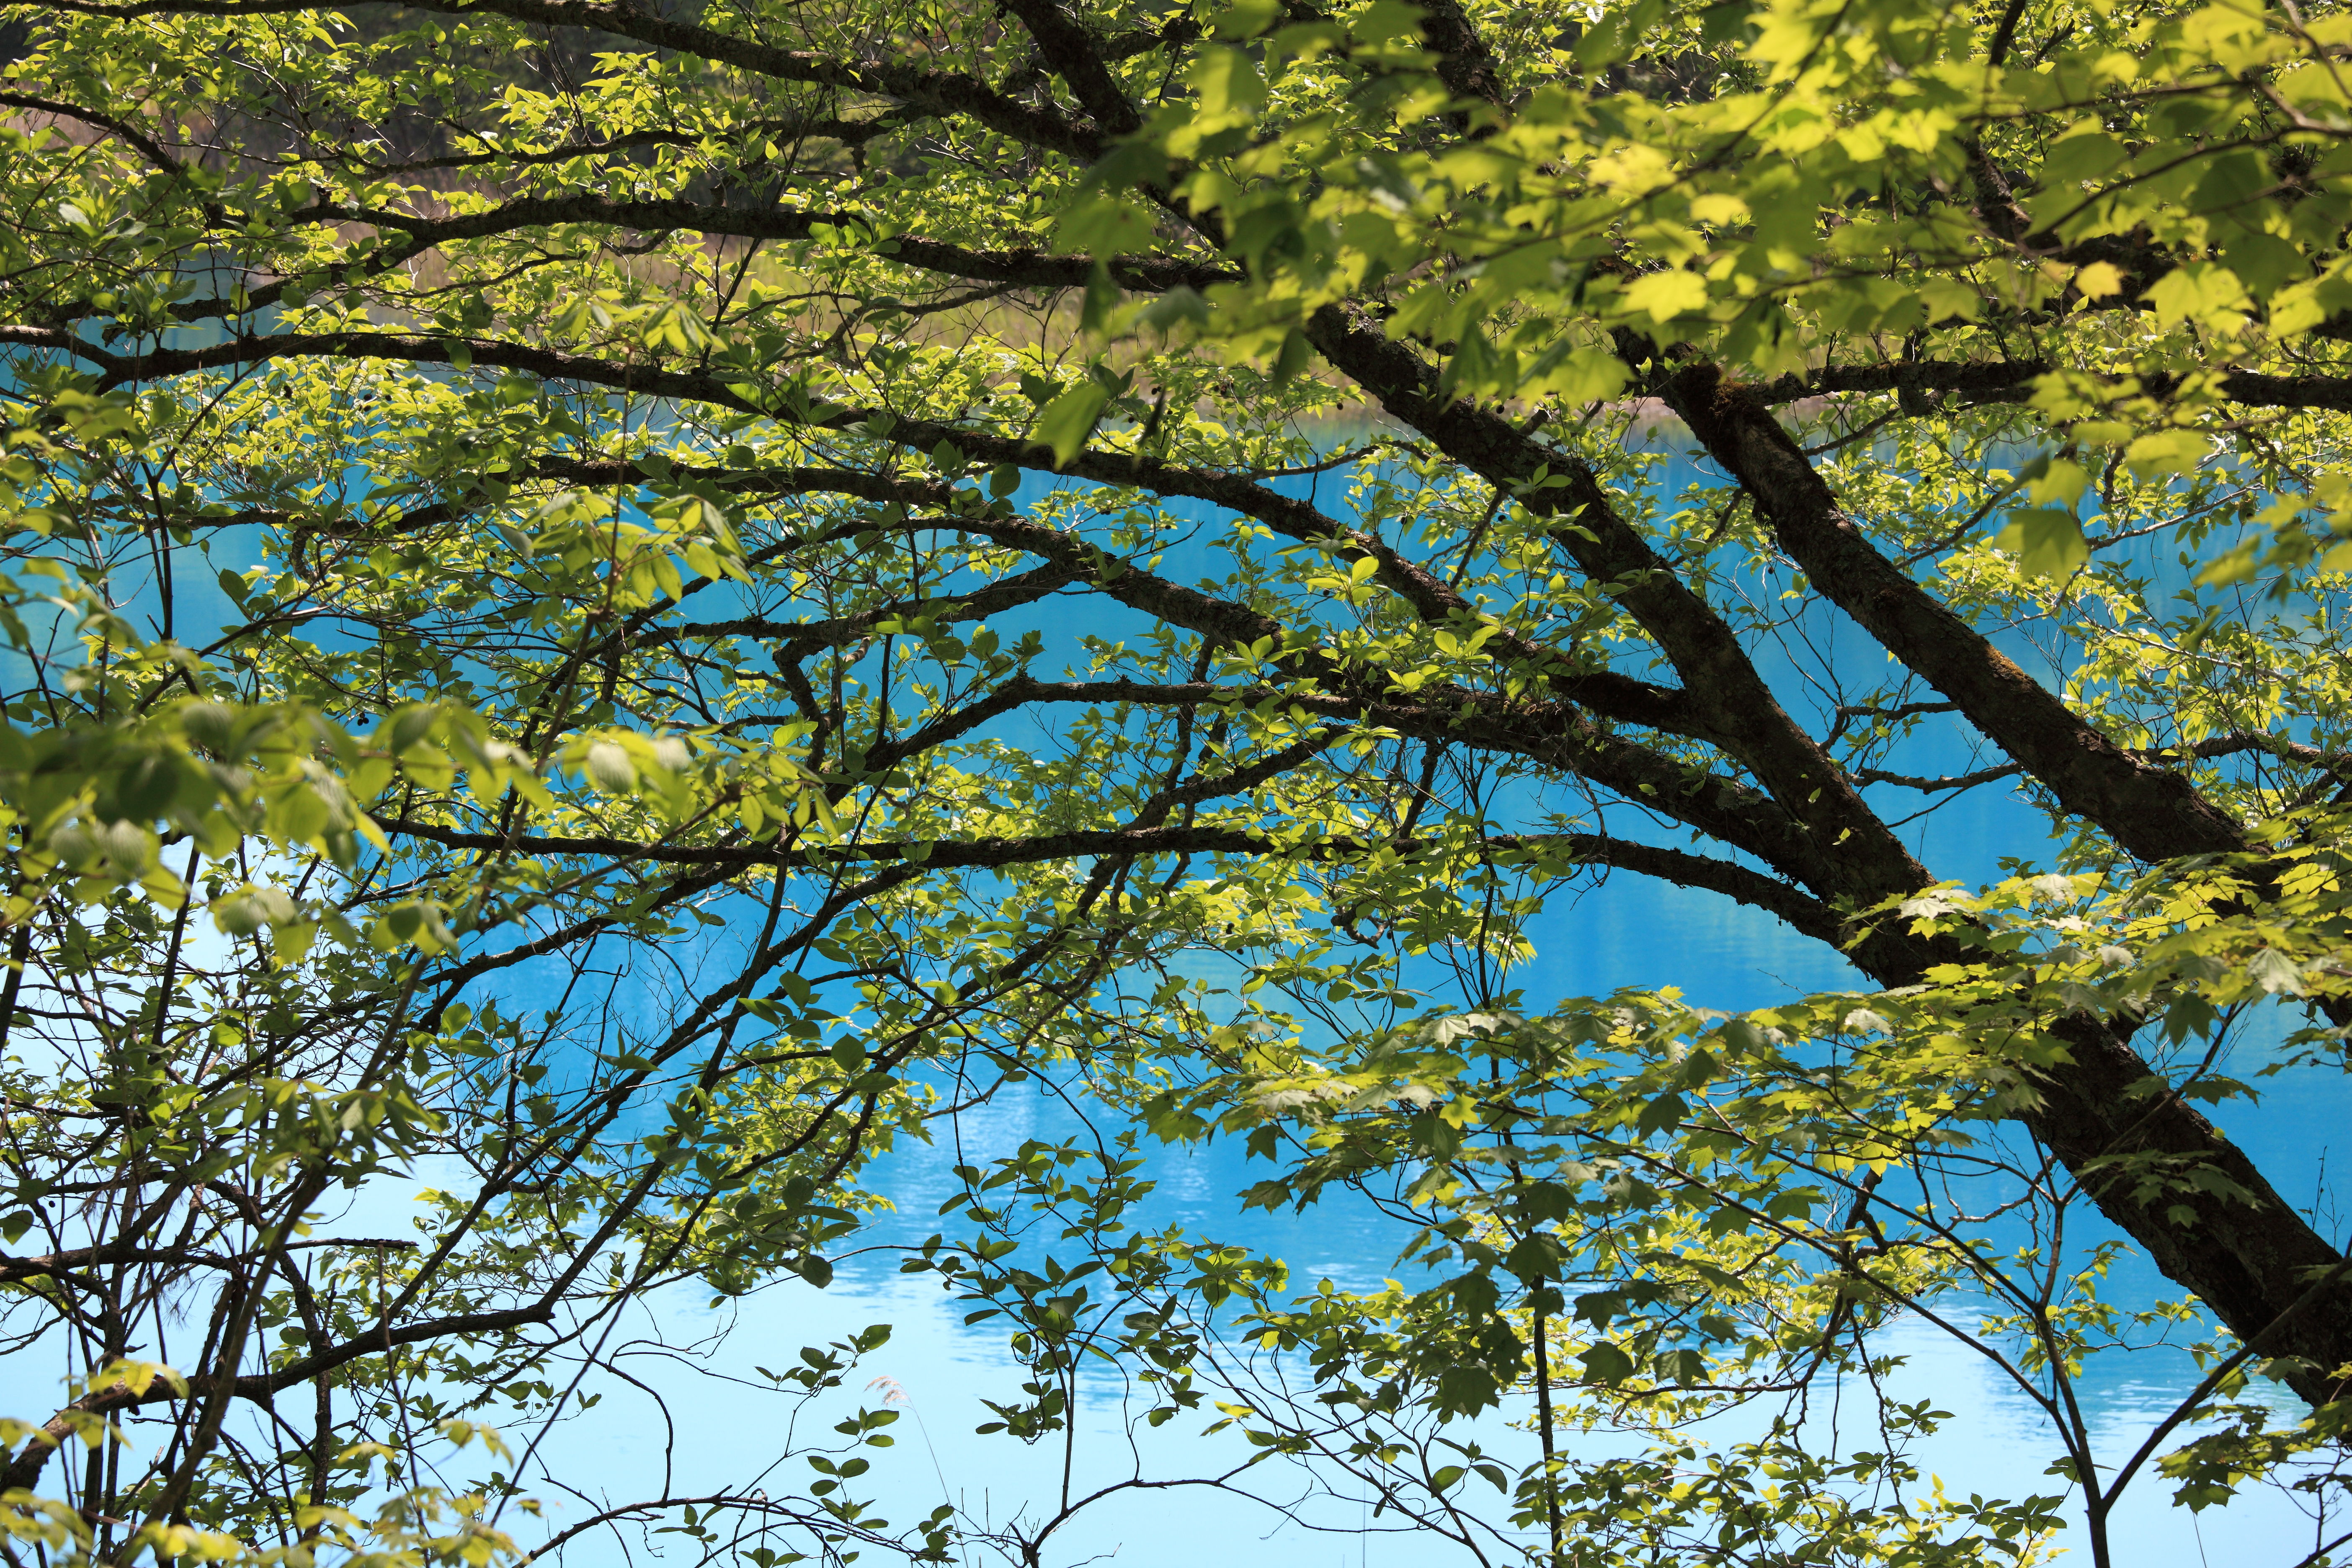
tree, forest, swamp, branch, plant, sky, trail, sunlight, leaf, flower, lake, green, high, autumn, botany, cool image, deciduous, 5d, hires, woodland, i, markii, hi, res, resolution, 5photosaday, fukushima, goshikinuma, yamagun, flowering plant, woody plant, land plant